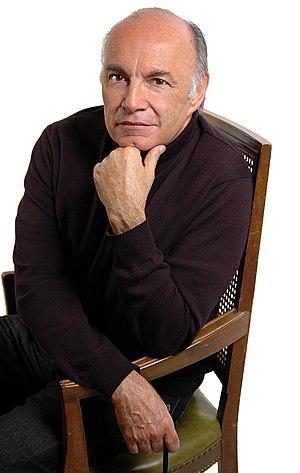
Horacio Altuna est un auteur de bande dessinée argentin.